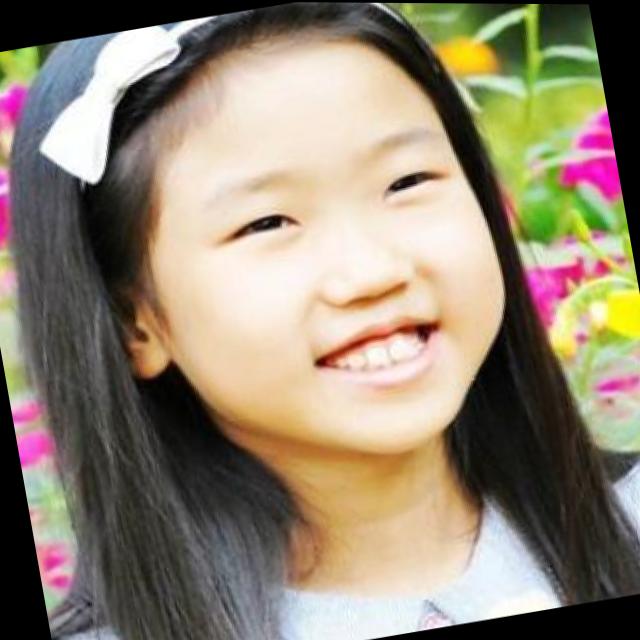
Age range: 0-12